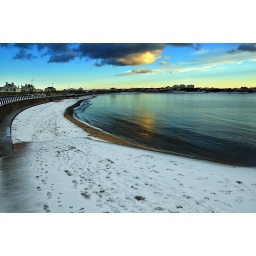
A bitterly cold and white beach with some lovely reflections in the water.